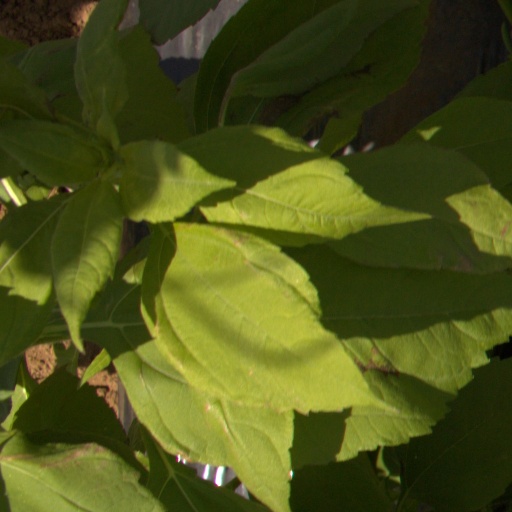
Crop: Jerusalem artichoke